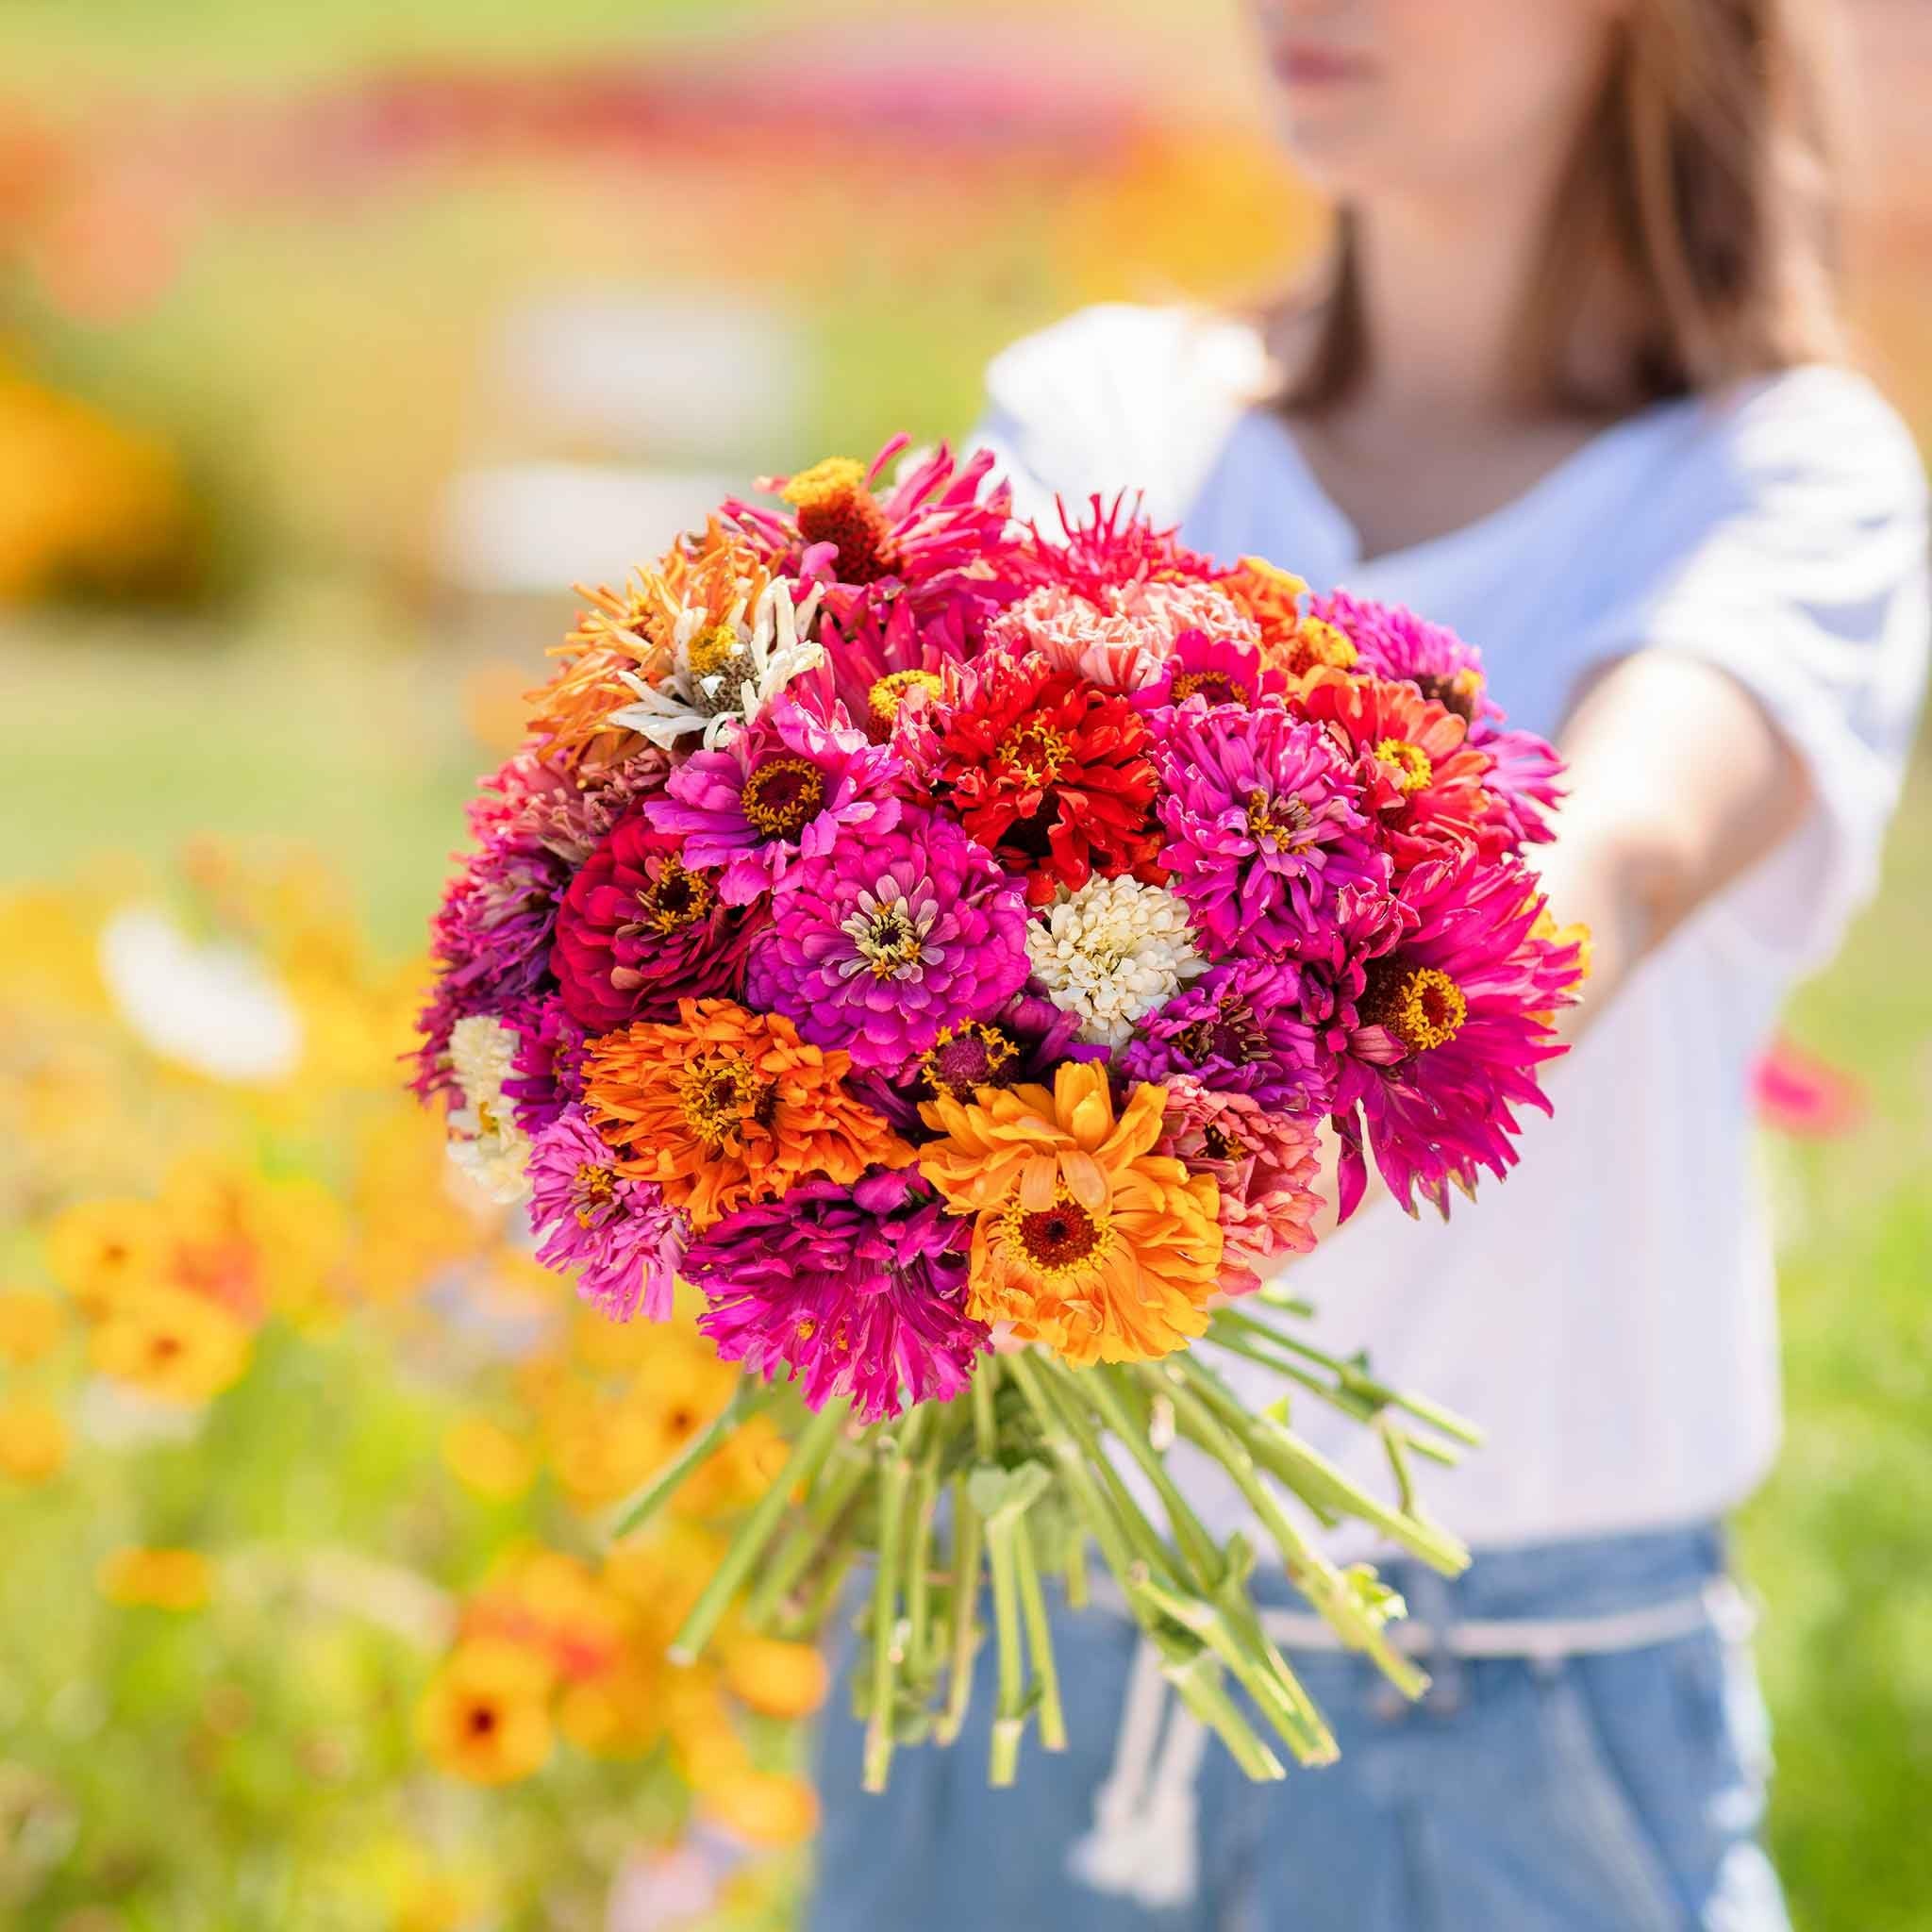
Item Name: Eden Brothers Zinnia Seeds - Cactus Flowered, Non-GMO Seeds for Planting, 1/4 lb | Low-Maintenance Flower Seeds, Plant During Spring, Zones 3, 4, 5, 6, 7, 8, 9, 10
Bullet Point 1: 100% Pure, Non-GMO Seeds – No fillers, just the real deal! This variety of Zinnia should be planted 1/4" deep and 6" apart during spring with expected germination in 7-10 days.
Bullet Point 2: Easy to Grow – These Zinnia seeds produce showy spiked petals that add texture to the garden and vase and will grow up to 30" tall.
Bullet Point 3: Perfect for Zones 3-10 – This variety is annual and suitable for USDA hardiness zones 3-10. This low-maintenance variety prefers full sun, average water and should be grown outdoors or in a container garden.
Bullet Point 4: Give the Gift of Beauty – Flower Seeds are a gorgeous, eco-friendly gift that can provide lasting beauty outside your home for years to come! Perfect for birthdays, Mothers' and Fathers' Days, weddings, baby and bridal showers, and so much more, no matter where you live.
Bullet Point 5: High Germination – Eden Brother seeds are fresh, 100% pure, high germination, and non-GMO. Always. Our germination rates far exceed industry standards when planted according to instructions.
Product Description: Introduce a fresh burst of beauty into your yard and garden with the Eden Brothers zinnia seeds. This gorgeous variety designed for planting outdoors in full sun in a yard or garden is easy to maintain. Eden Brothers offers one of the largest herb seed, vegetable seed, flower bulb, and flower seed assortments available in the United States, including hundreds of unique and hard to find varieties. Eden Brothers is a supporter of the Safe Seed Pledge, meaning the seeds you purchase from us are fresh, 100% pure, high germination, and non-GMO. Always.
Value: 4.0
Unit: Ounce

Price: 35.34